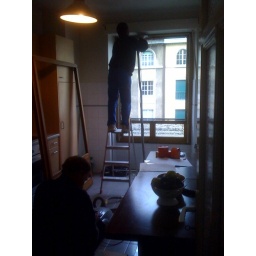
Men replacing the window in my kitchen at the Regie's request because it is &amp;quot;old.&amp;quot;